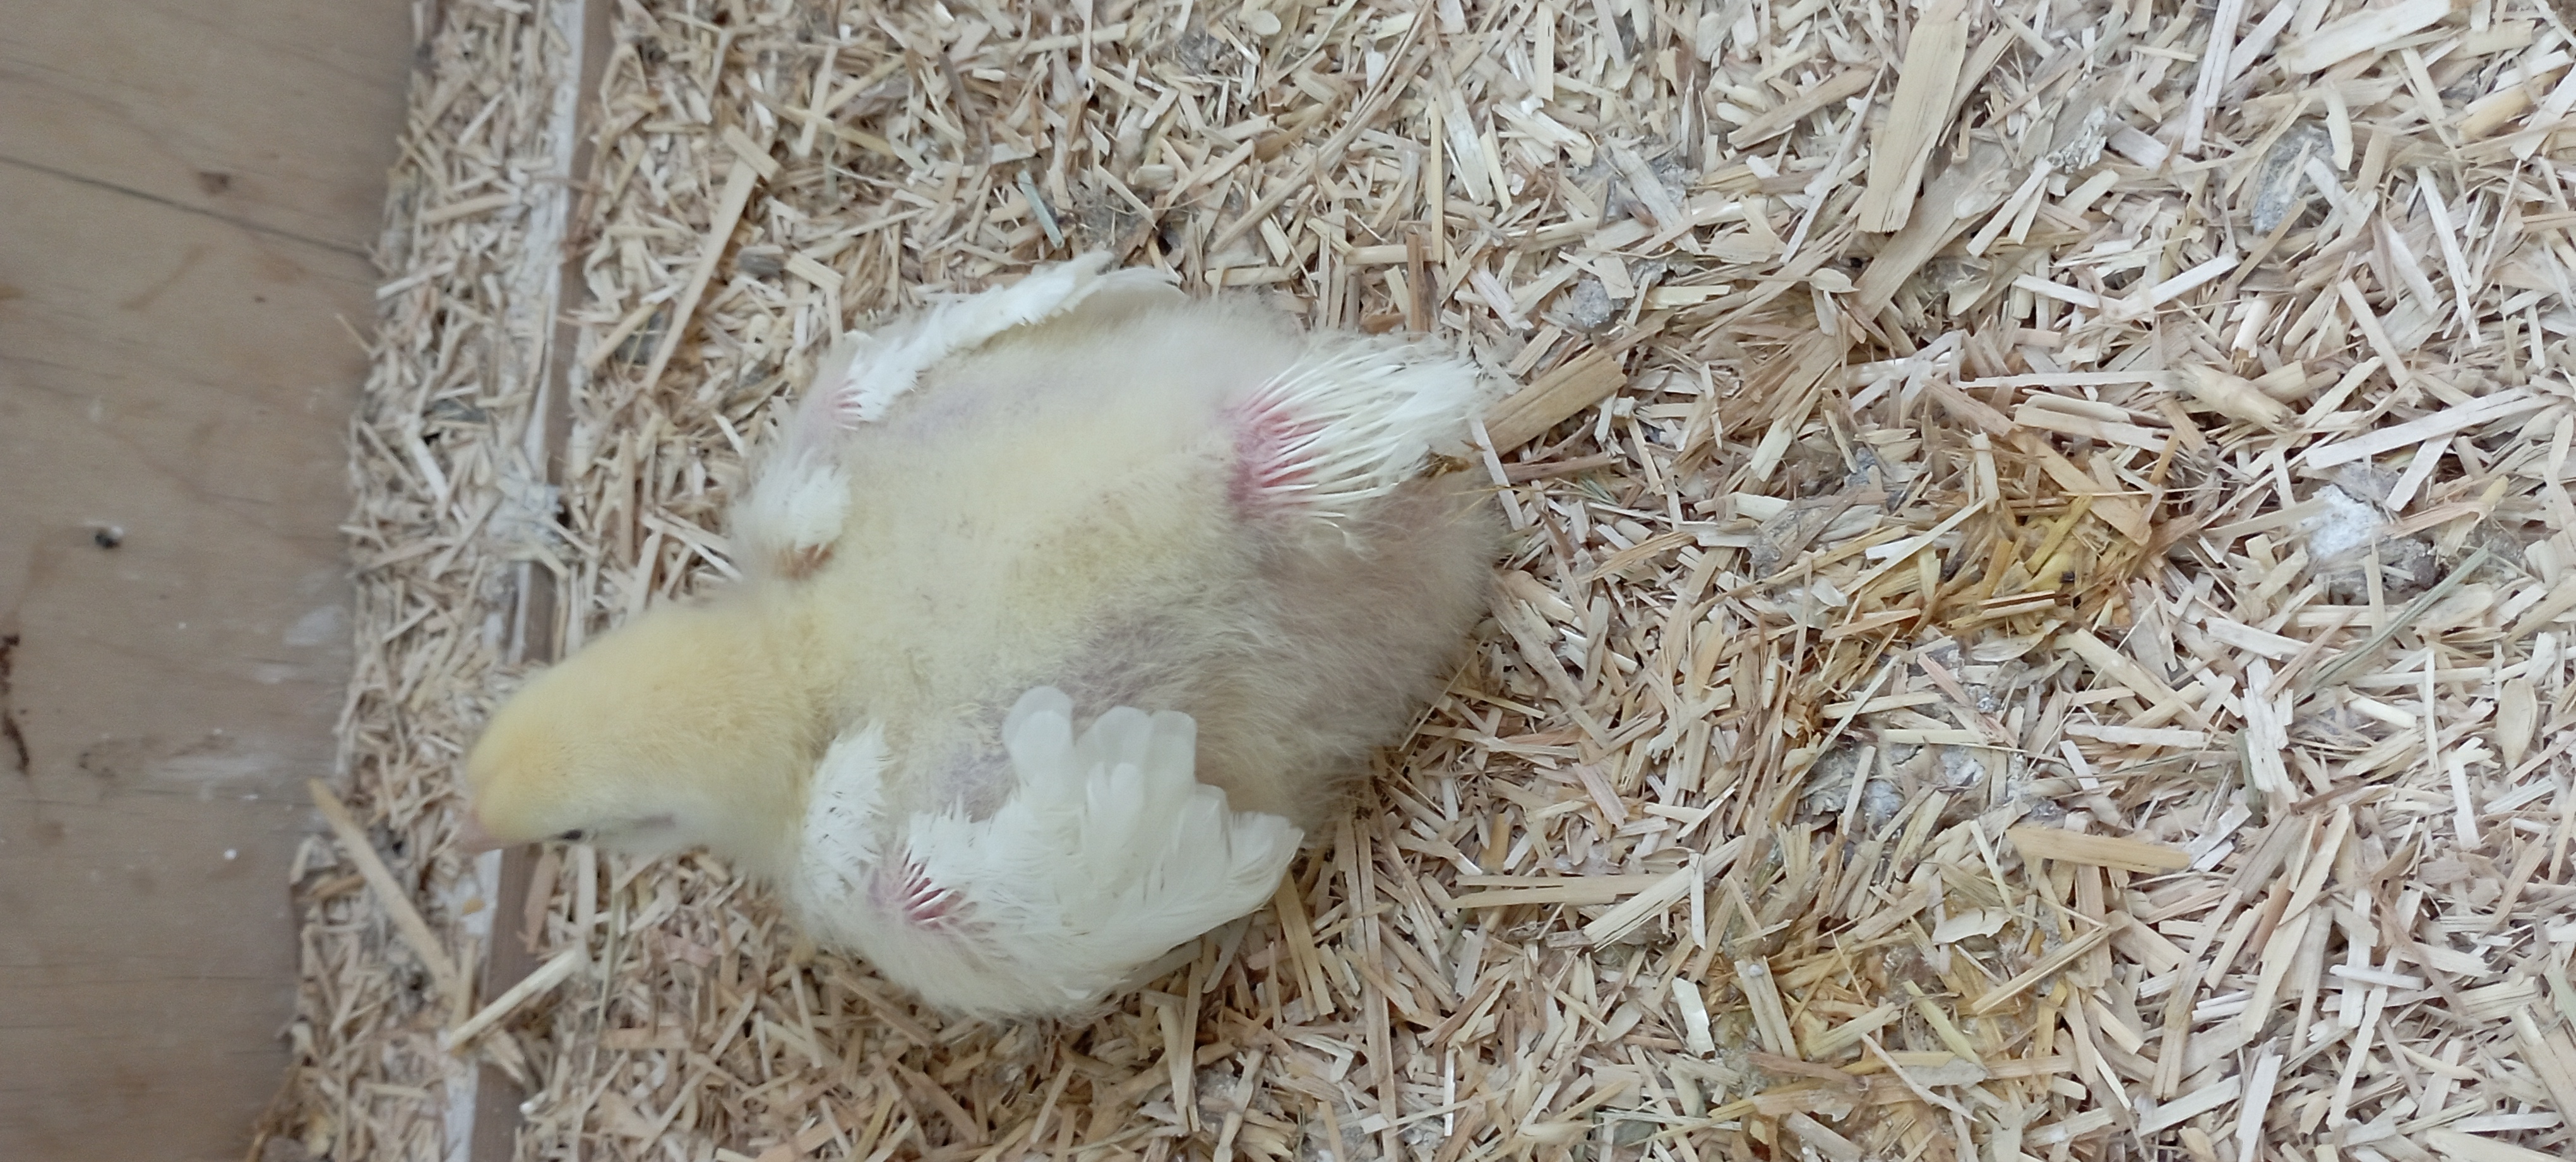
Weight: 392 g